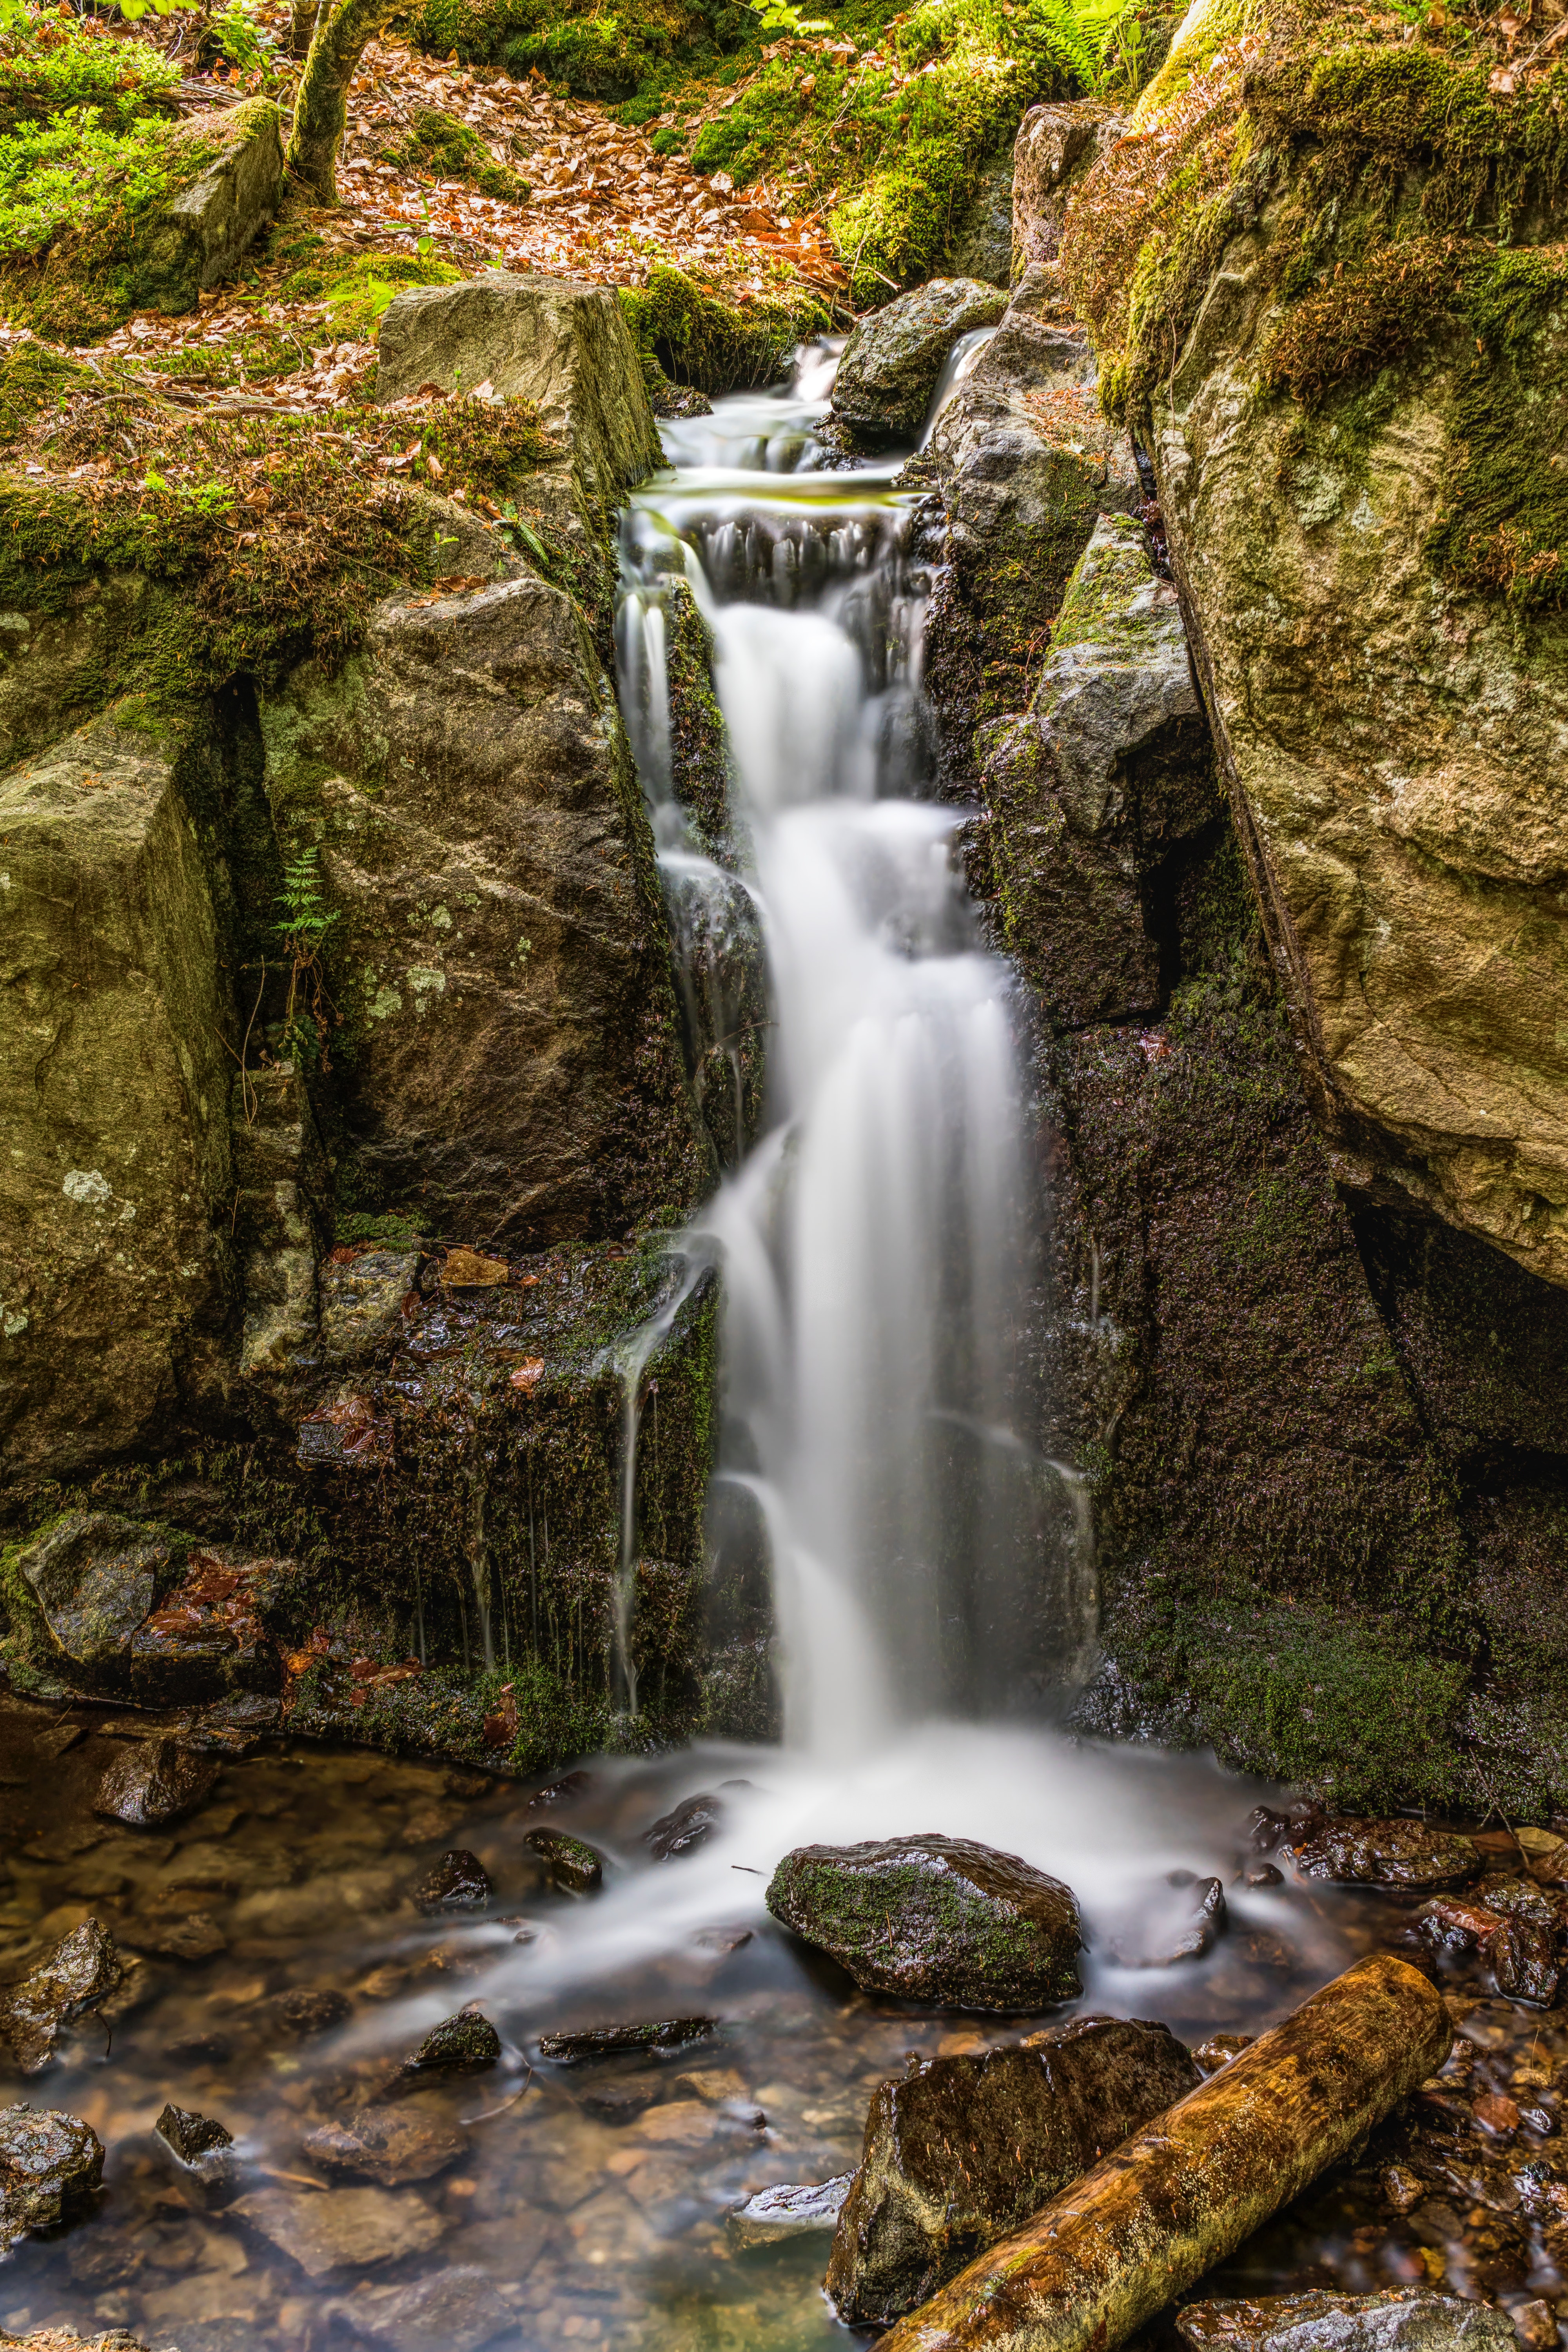
waterfall, body of water, water resources, stream, nature, water, watercourse, natural landscape, vegetation, nature reserve, rock, creek, wilderness, water feature, river, leaf, tree, state park, riparian zone, mountain river, fluvial landforms of streams, ravine, forest, spring, plant, landscape, moss, rainforest, rapid, non vascular land plant, stream bed, old growth forest, national park, autumn, formation, chute, riparian forest, jungle, valdivian temperate rain forest, vascular plant, arroyo, woodland